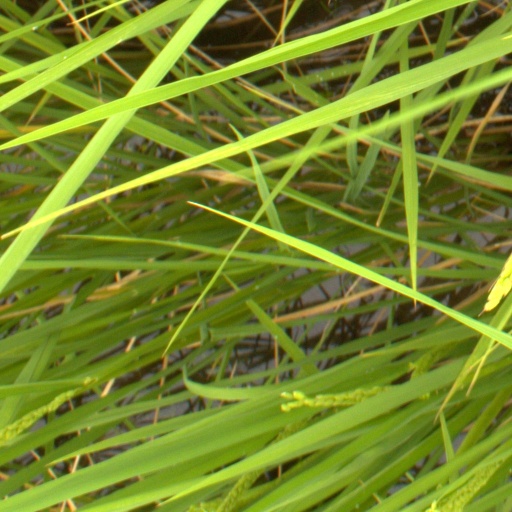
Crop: rice